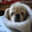
Label: dog